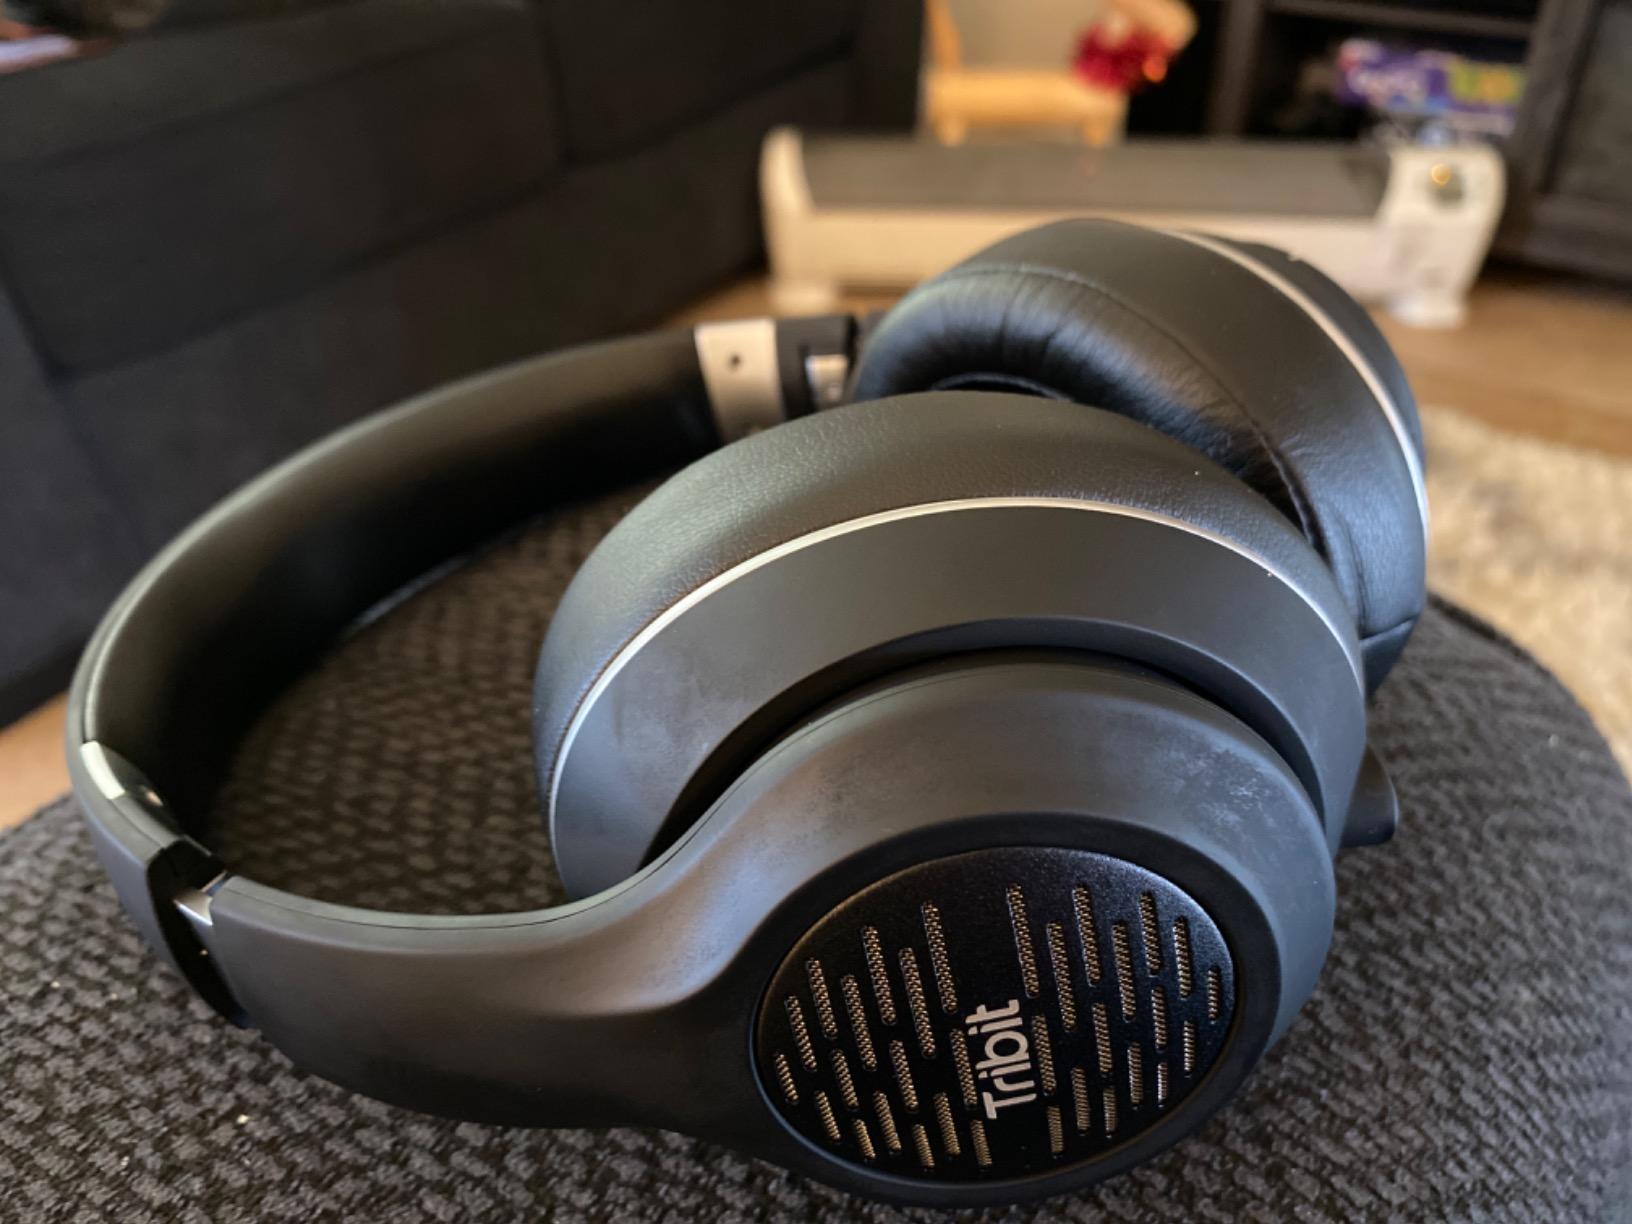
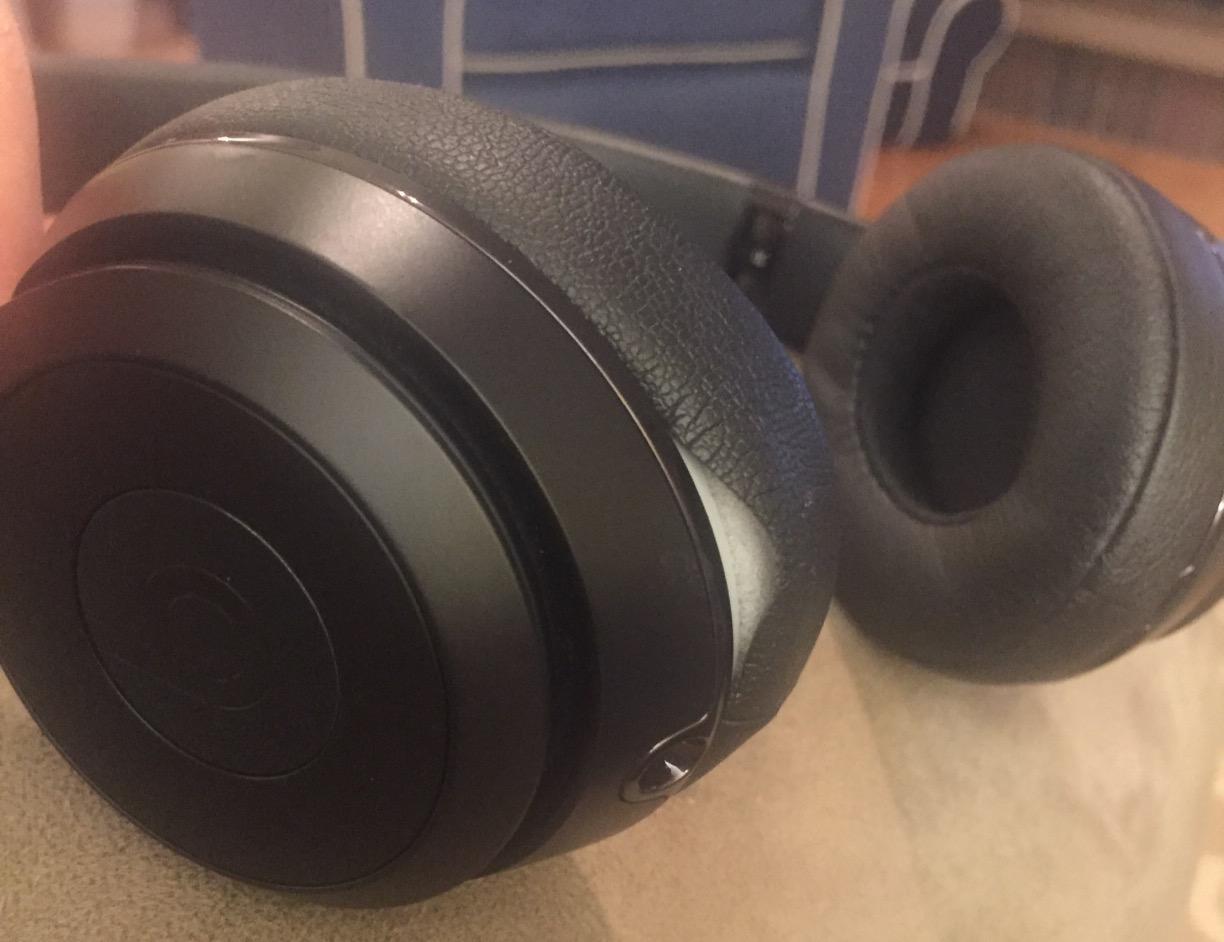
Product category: headphones
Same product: no